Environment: real
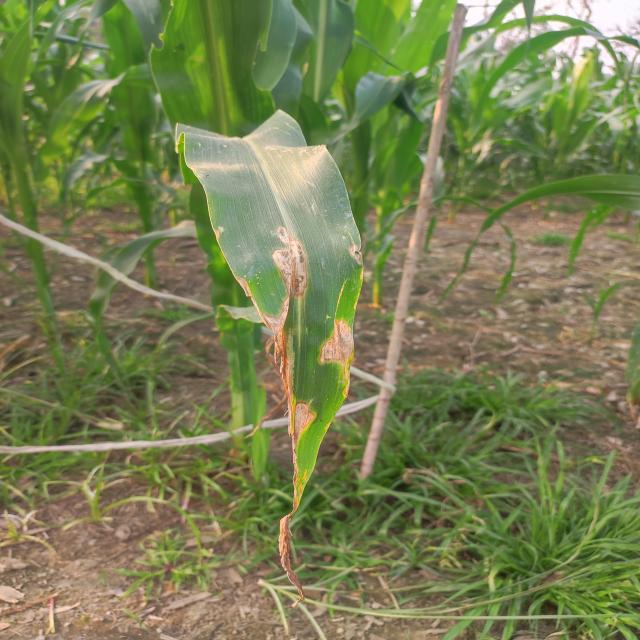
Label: northern_corn_leaf_blight